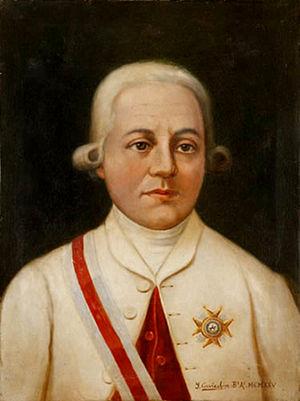
La province de La Rioja est une subdivision de l'Argentine située au nord-ouest du pays. Elle est limitée au nord-ouest par le Chili, à l'ouest par la province de San Juan, au sud par la province de San Luis à l'est par la province de Córdoba et au nord par la province de Catamarca.
Rafael de Sobremonte Núñez Castillo Angulo Bullón Ramírez de Arellano, troisième Marquis de Sobremonte, est un gentilhomme espagnol qui fut nommé vice-roi du Río de la Plata.
La province de Buenos Aires est la province la plus grande, la plus riche et la plus peuplée d'Argentine, bien que la municipalité de la ville de Buenos Aires, capitale de la République argentine n'en fasse pas partie. La province avait 15 625 084 habitants en 2010. L'agglomération du grand La Plata, sa capitale, en avait 799 523 la même année.